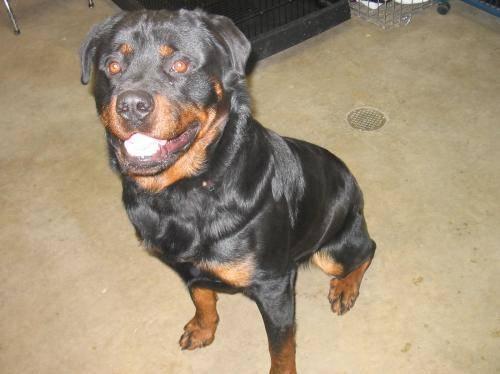
dog